Tyramine

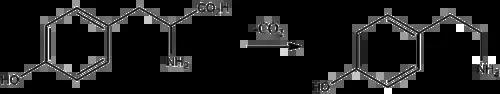
Tyrosine decarboxylation

Tyramine is a Schedule I controlled substance, categorized as a hallucinogen, making it illegal to buy, sell, or possess in the state of Florida without a license at any purity level or any form whatsoever. The language in the Florida statute says tyramine is illegal in "any material, compound, mixture, or preparation that contains any quantity of [tyramine] or that contains any of [its] salts, isomers, including optical, positional, or geometric isomers, and salts of isomers, if the existence of such salts, isomers, and salts of isomers is possible within the specific chemical designation."